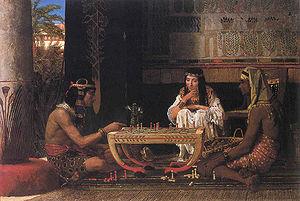
Lawrence Alma-Tadema, né Lourens Alma Tadema le 8 janvier 1836 à Dronrijp et mort le 25 juin 1912 à Wiesbaden, est un peintre britannique d'origine néerlandaise.